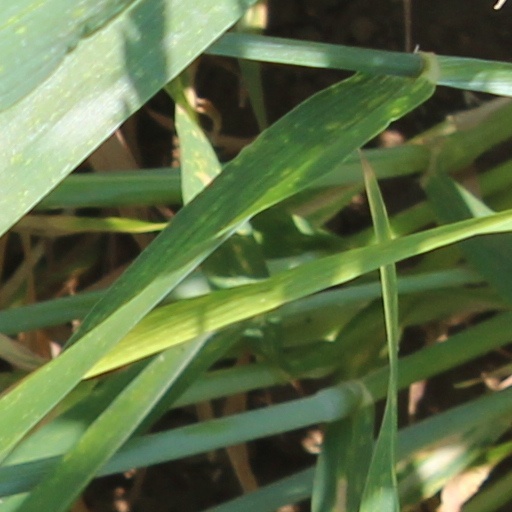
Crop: wheat